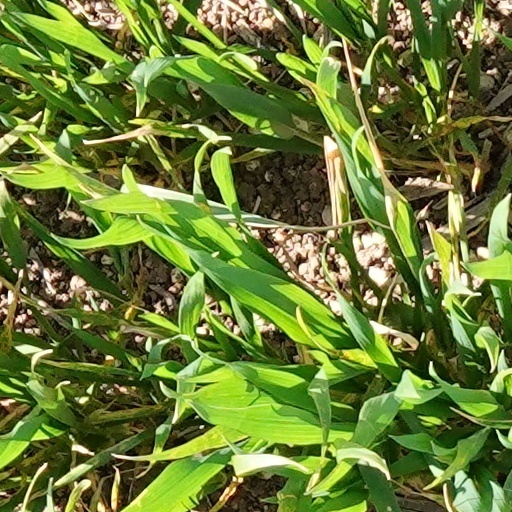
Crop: wheat